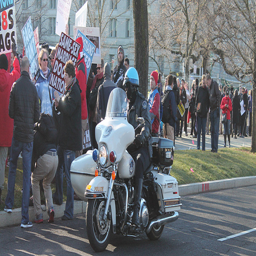
A cop riding on back of a motorcycle down a street lines with people.
A motorcycle and several protesters with signs.
A police officer on a motorcycle patrolling a protest.
A police officer rides his motorcycle next to the protesters.
A police officer riding a motorcycle near a protest group.